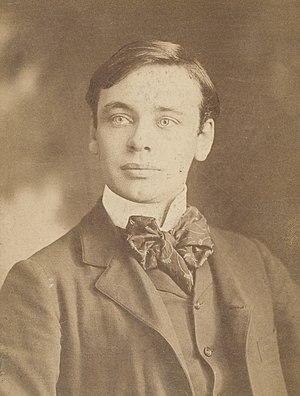
Frank Arthur Nankivell, né en avril 1869 et mort en 1959, est un artiste australien et dessinateur politique.